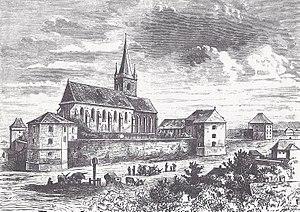
Gravure de 1860 représentant l'église réformée (Vártemplom) au sein de la citadelle de Târgu Mureș/Marosvásárhely.